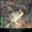
Label: frog